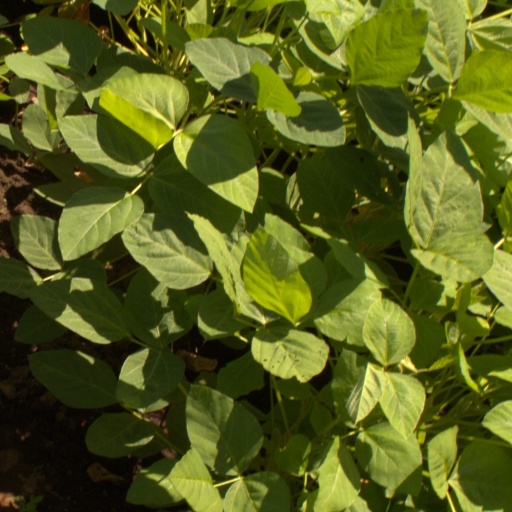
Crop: soybean